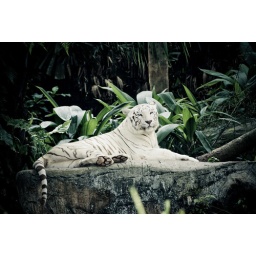
white stripe tiger in singapore zoological garden